Roger Locher

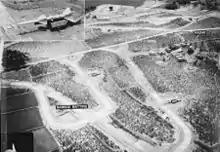
S-75 missile battery in North Vietnam during 1965

Locher reported later that the aircraft went into a kind of right slice. He noted that the right engine's RPM was at zero and the left was decreasing towards idle. It looked to him that the right engine had exploded. Lodge and Locher discussed their options. They saw that the hydraulic pressure was low and falling. When Lodge tried the autopilot, it didn't respond. The rear of the jet was on fire, and as the plane yawed the slipstream pushed the flames up over Locher's canopy. Locher later recalled, "We immediately went out of control, flopping from side to side. Then fire started coming in the back of the cockpit. It seared my canopy with bubbles and I couldn't see out any more. The airplane slowed down and was approaching a flat spin." Passing through 8000 MSL, Locher told Lodge that it was getting too hot and he'd better get out. Lodge looked over his right shoulder at Locher and said, "Well, why don't you eject then?"